Japanese garden

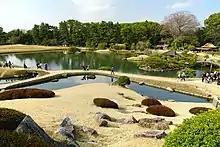
Kōraku-en in Okayama("Kaiyū-shiki Garden", completed in the 17th century)

In Japanese culture, garden-making is a high art, equal to the arts of calligraphy and ink painting. Gardens are considered three-dimensional textbooks of Daoism and Zen Buddhism. Sometimes the lesson is very literal; the garden of Saihō-ji featured a pond shaped like the Japanese character "shin" (心) or "xīn" in Chinese, the heart-spirit of Chinese philosophy, the newspaper character is 心 but it's the full cursive, the "sousho" style (草書) for "shin" that would be used; "sousho", this well-named "grass writing", would be appropriate for gardening purpose indeed, for in cursive writing the character shapes change depending on the context and of course, since it is cursive, depending on the person -that is to say that the character would be done in a single pencil stroke, it would match the state of mind and the context rather than the newspaper print.